Enshū-Gansuiji Station

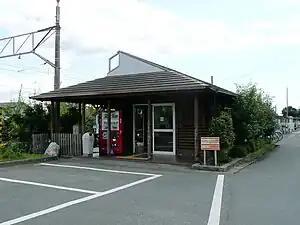
Enshū-Gansuiji Station

Enshū-Gansuiji Station is a station on the Enshū Railway Line and is 16.3 kilometers from the starting point of the line at Shin-Hamamatsu Station.